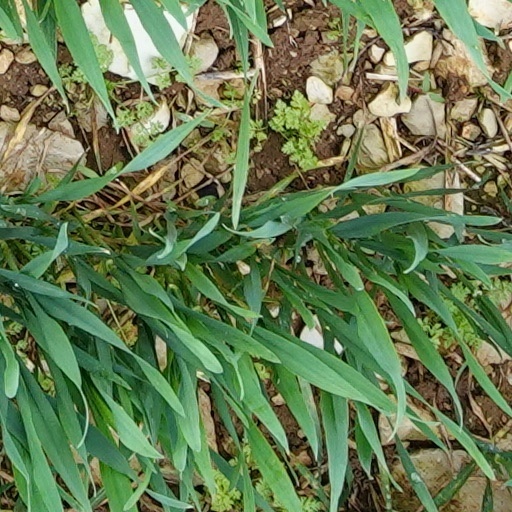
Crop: wheat